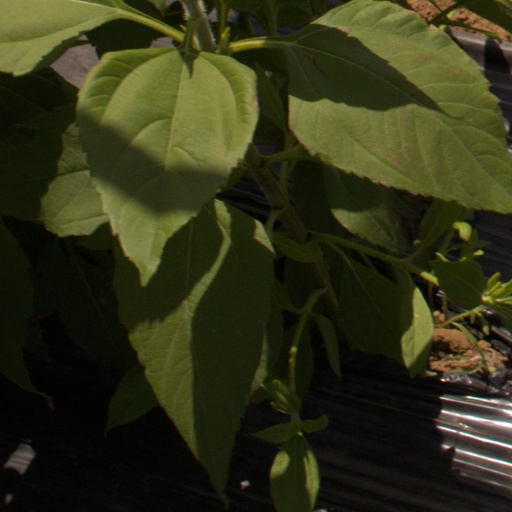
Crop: Jerusalem artichoke